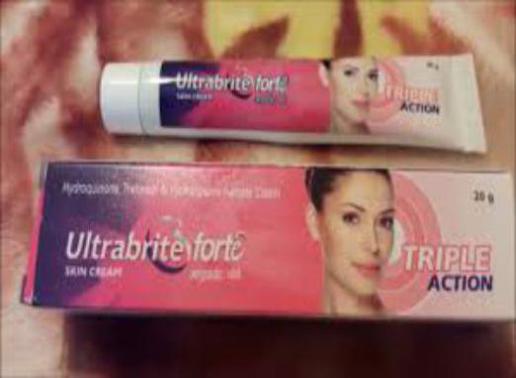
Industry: Medical